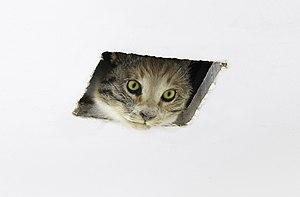
Un Lolcat ou LOLCAT est une image combinant une photographie d'un chat, avec une légende humoristique et dans un anglais écorché - un dialecte qui est appelé « Kitty Pidgin », « lolspeak », ou Lolcat. Le terme « lolcat » est un mot composé des lemmes « LOL » et « cat ». Le mot est francisé en « lolchat » ou « lol chat ».